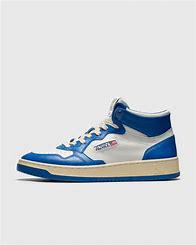
Brand: Autry
Model: Action Shoes 100